Setia Jaya station

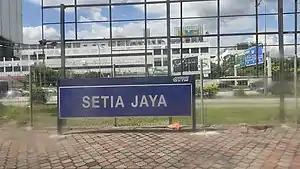

The Setia Jaya Station is a connected station located nearby Bandar Sunway and served by the KTM Port Klang Line and BRT Sunway Line. The BRT section of the station is called Sunway-Setia Jaya.